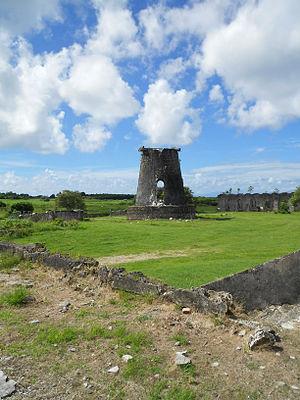
L'habitation Roussel-Trianon est classé Monument Historique